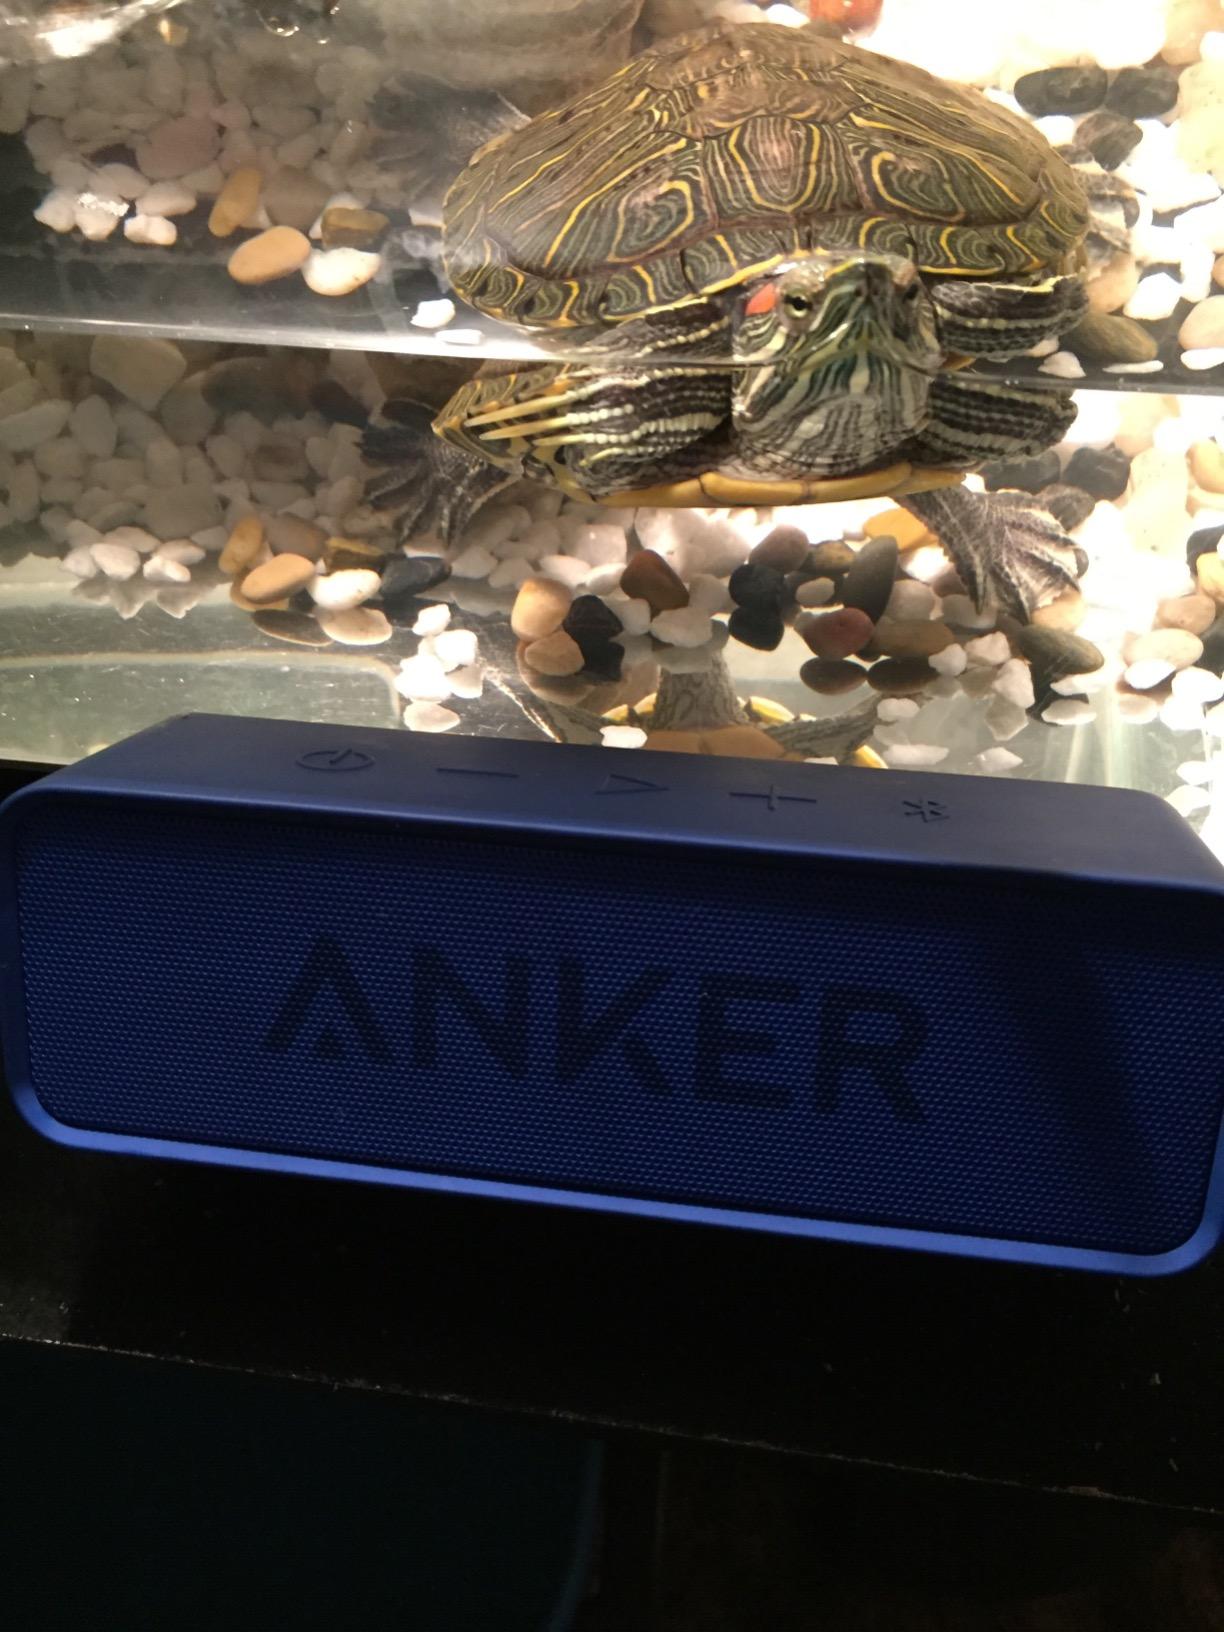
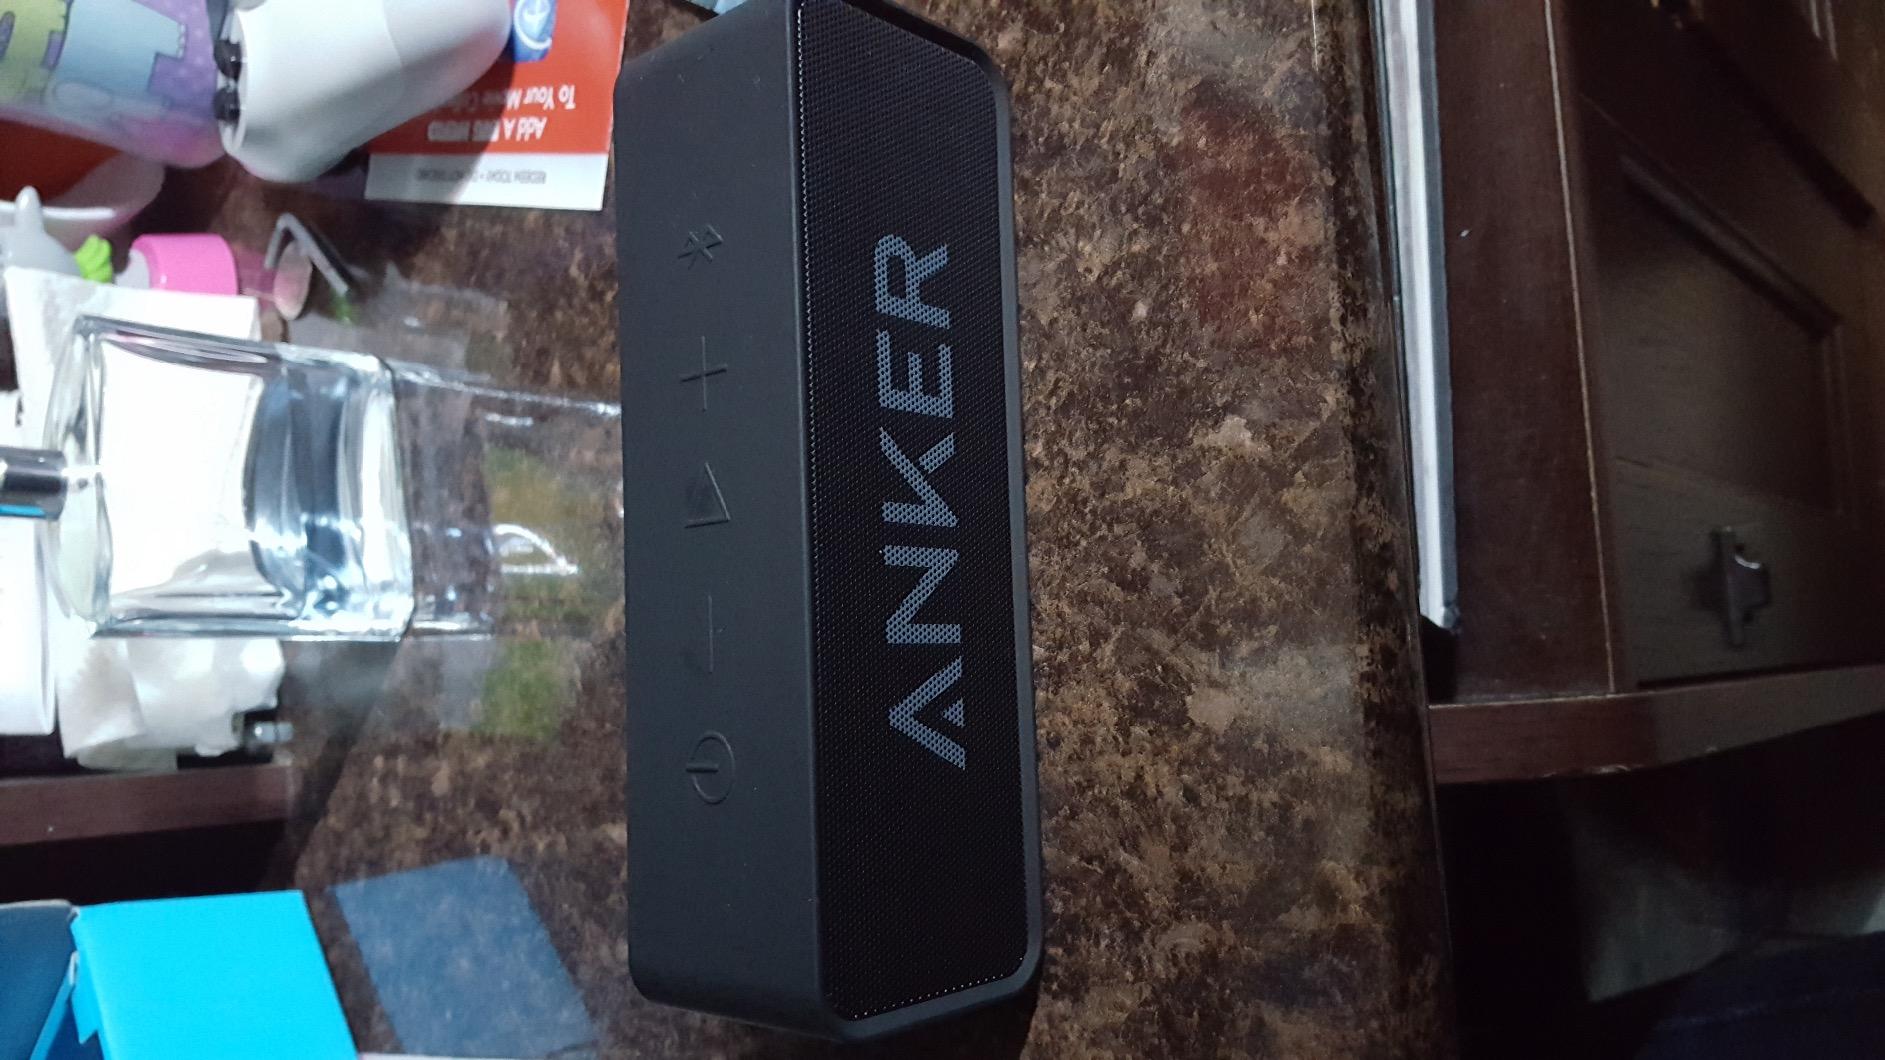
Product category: speaker
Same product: no